Brahminy starling

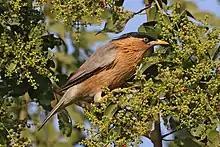
A young bird with the base of the mandible grey, Rajasthan

It is a resident breeder in Nepal and India, a winter visitor to Sri Lanka and a summer visitor in parts of the western and northeastern Himalayas. They are spotted in the plains of Pakistan as well. They have musical call notes that are long, made up of a series of slurred notes that end abruptly. Although mainly seen on the plains, there are a few records from above 3,000m, mainly from Ladakh.